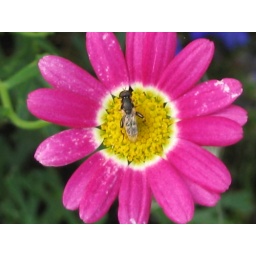
flower in another pot with a fly having his lunch!